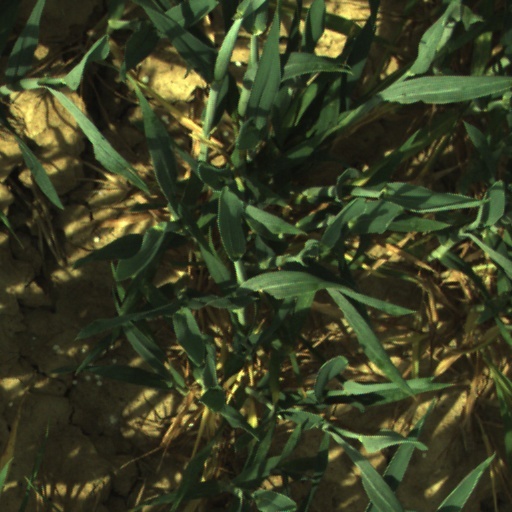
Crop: wheat